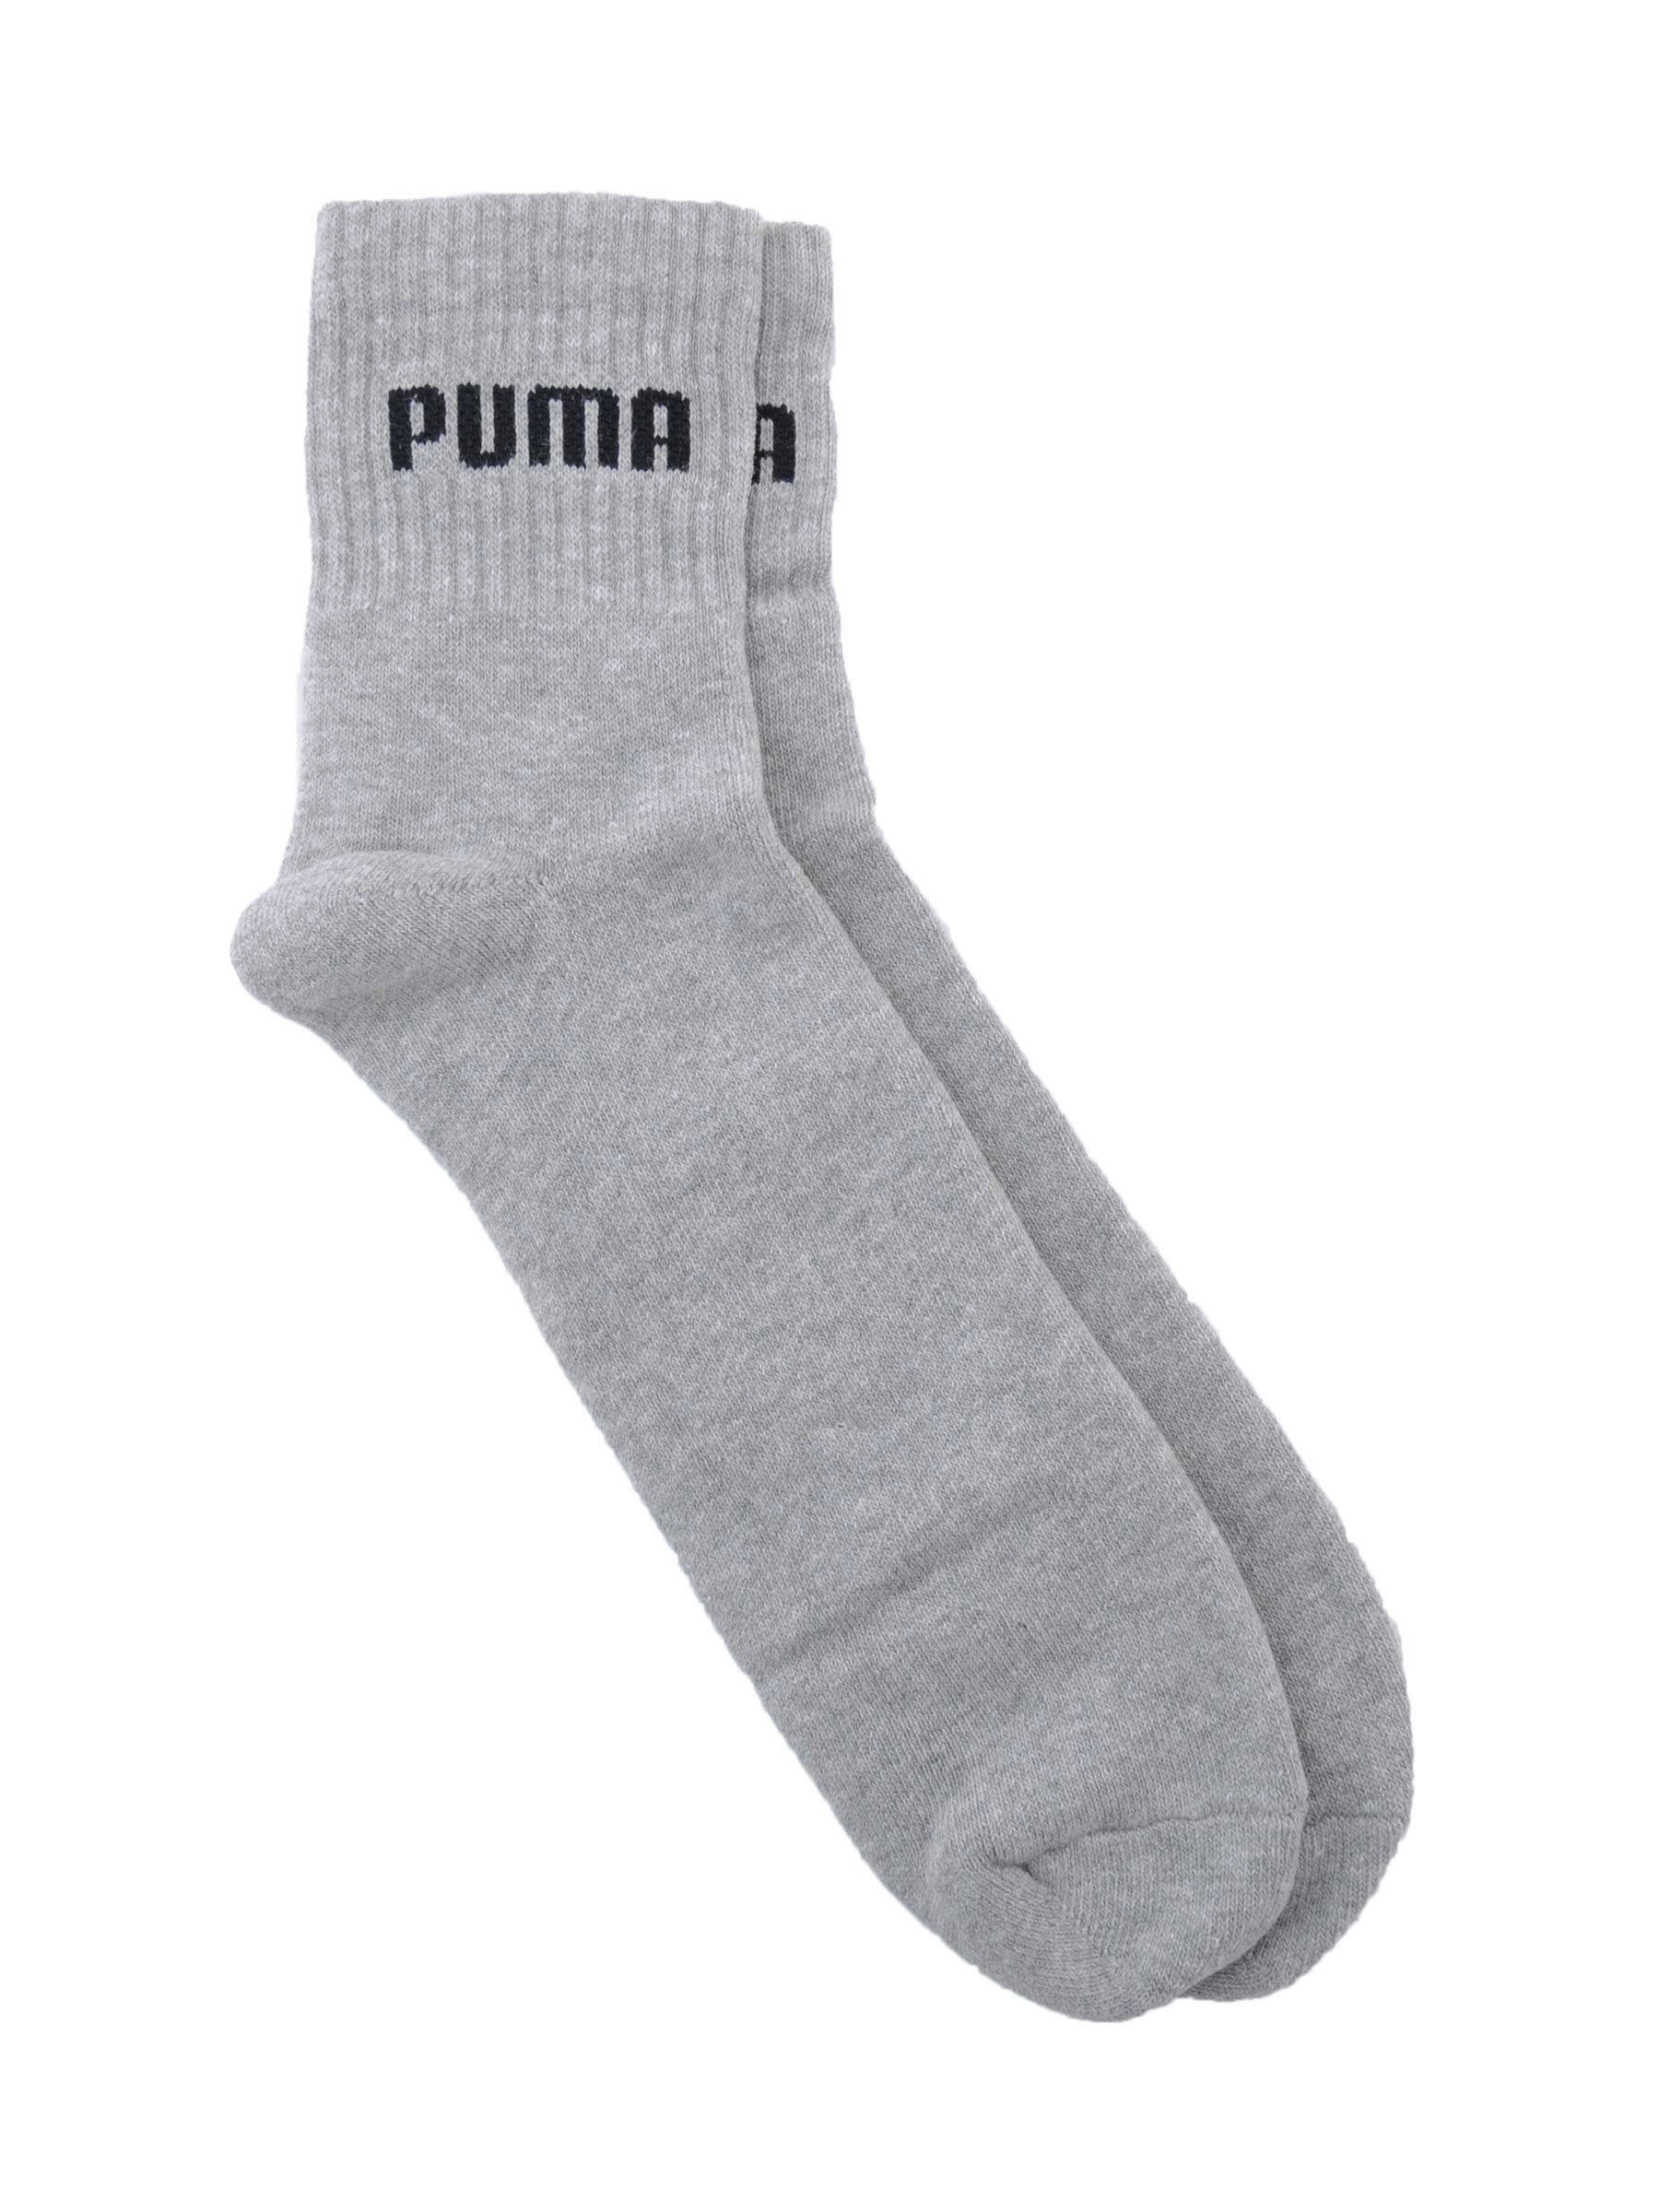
Puma Men Sports Grey Socks
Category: Accessories / Socks / Socks
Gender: Men
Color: Grey
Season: Fall 2011
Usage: Sports